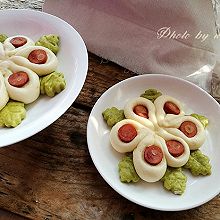
Label: trash